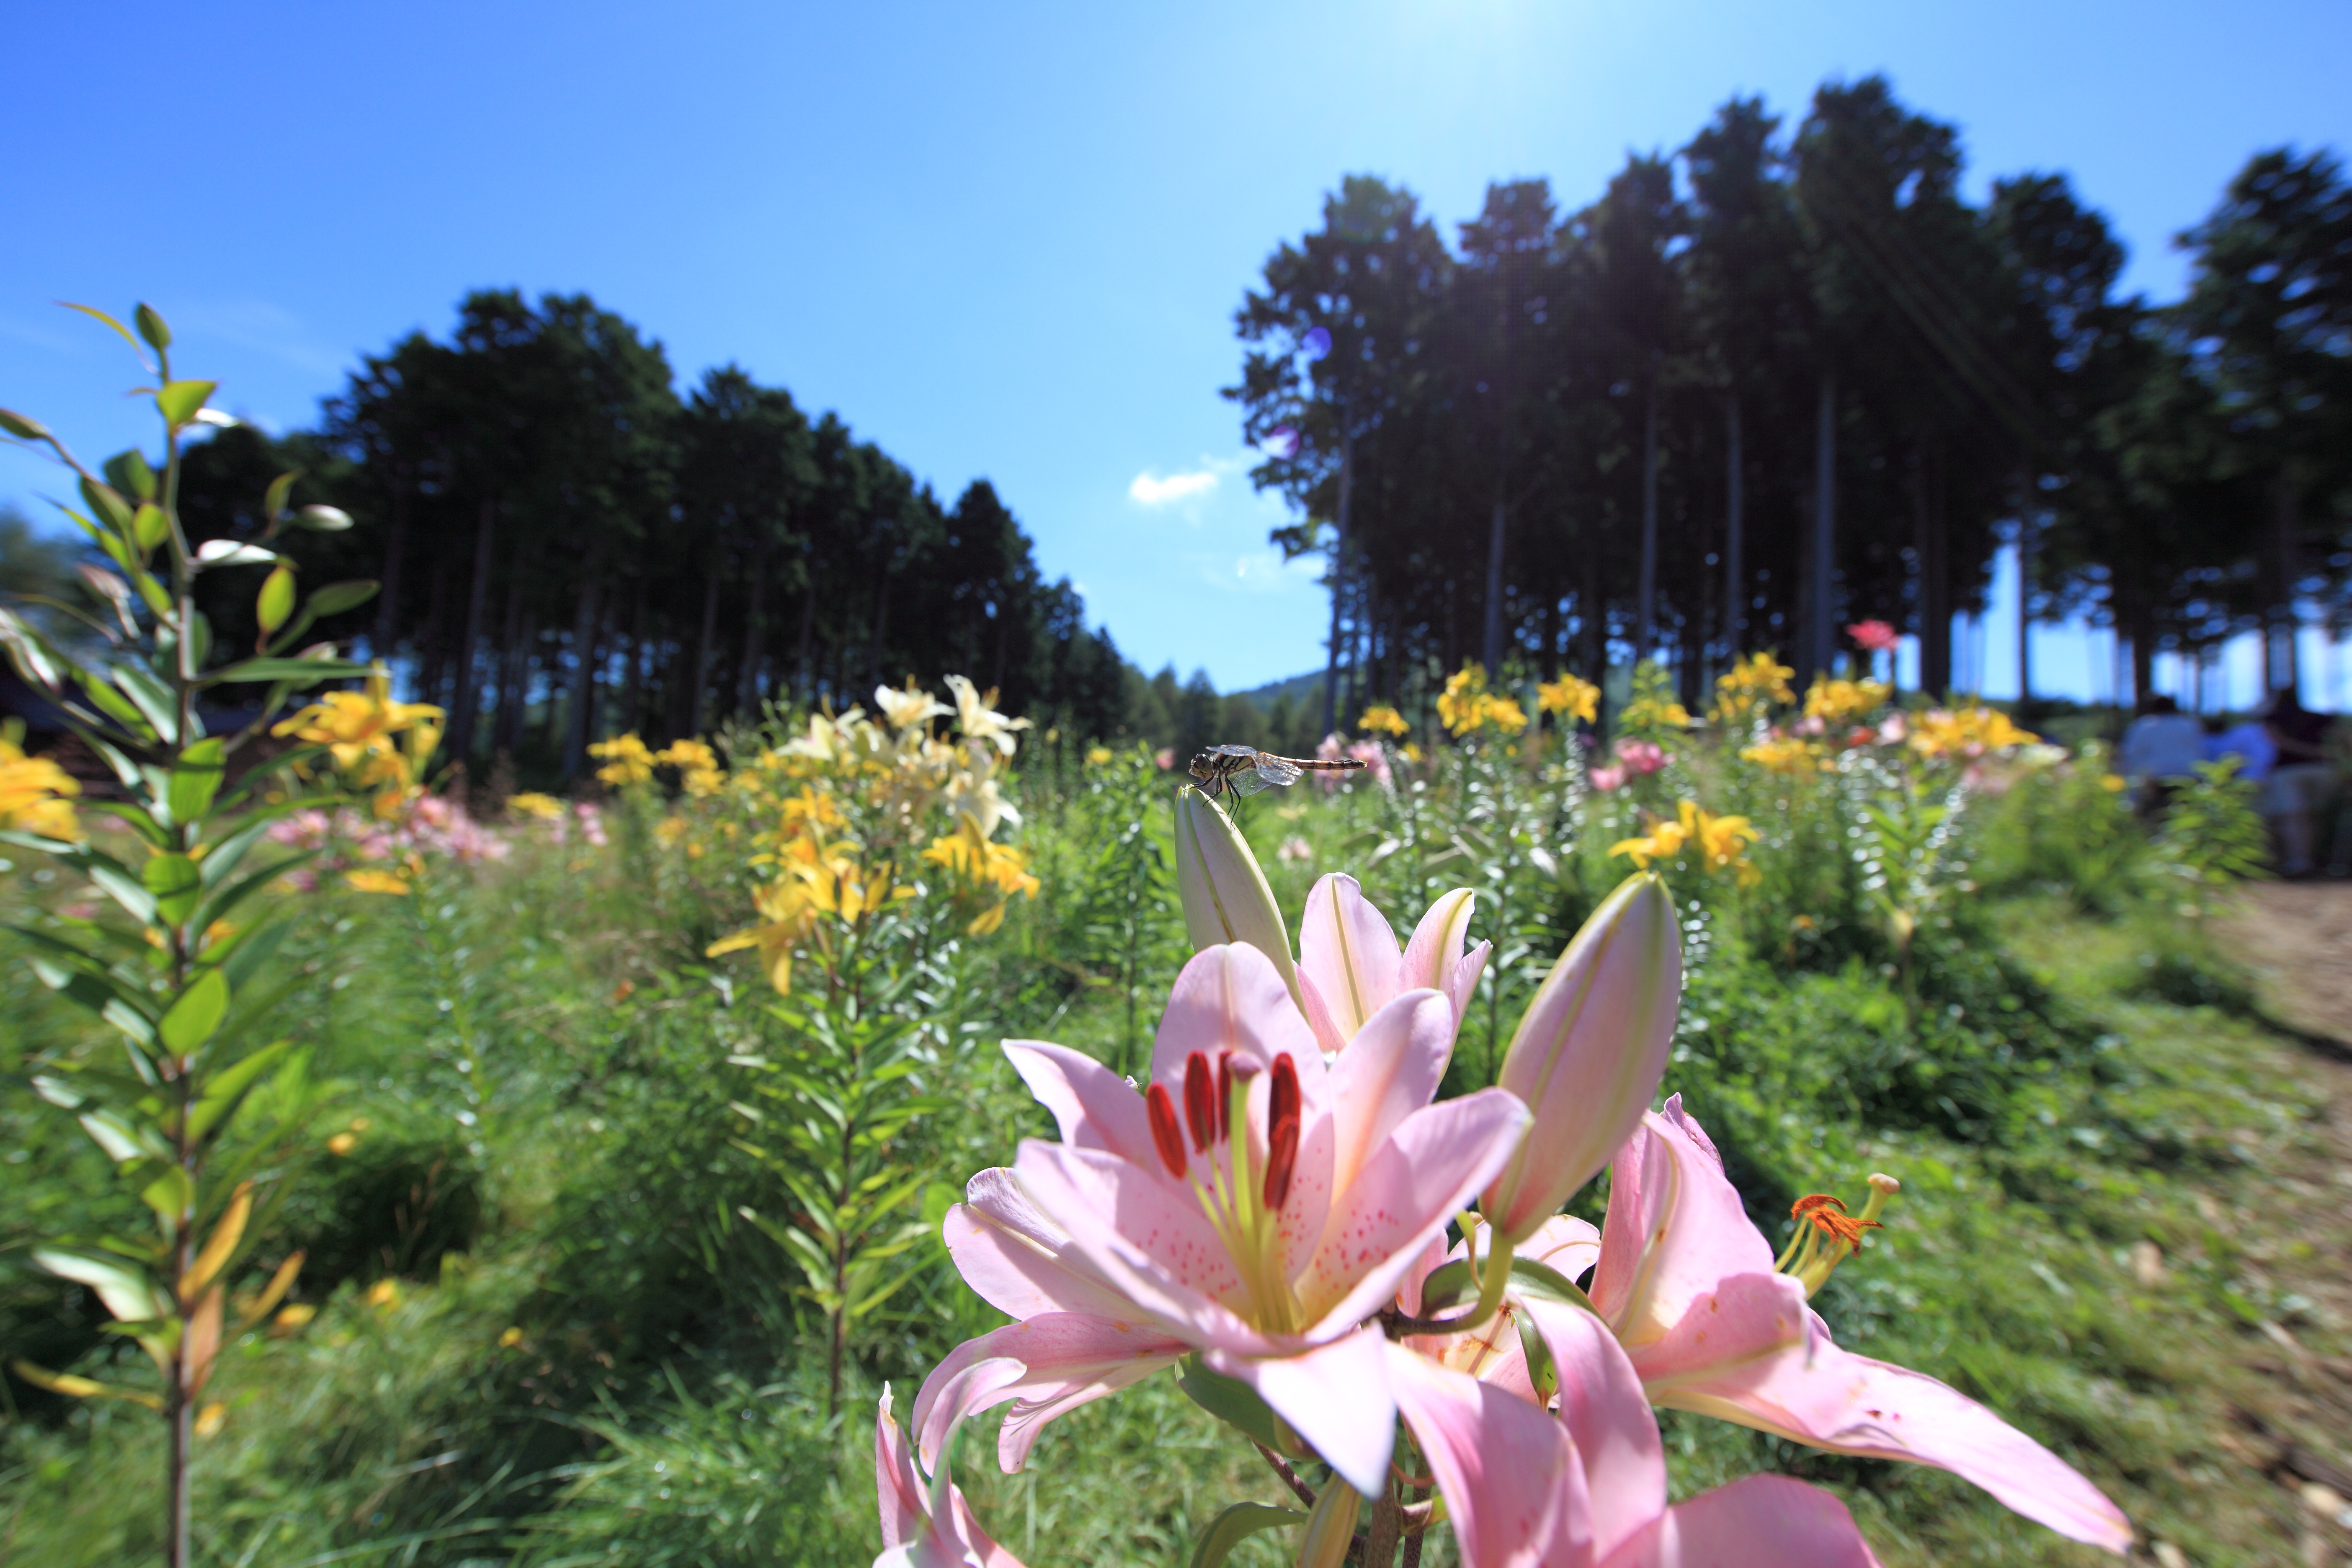
blossom, plant, flower, high, botany, garden, flora, wildflower, dragonfly, 5d, hires, lily, markii, hi, res, resolution, lilium, huntermountain, flowering plant, land plant